Inter-Parliamentary Alliance on China

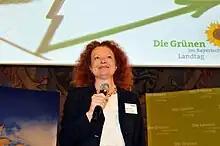
Margarete Bause, an Alliance 90/The Greens member of the Bundestag in Germany, is one of the 18 founding co-chairs of the Inter-Parliamentary Alliance on China.

The activity of selling goods in order to eliminate or damage a competitor is considered "dumping." Currently many members of the alliance see China as engaging in dumping in their own home markets.